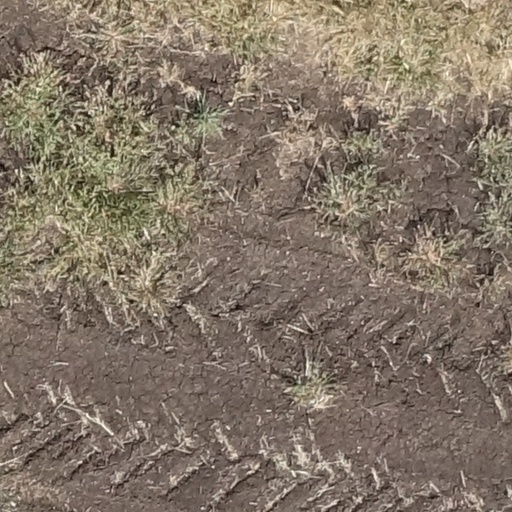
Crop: sorghum